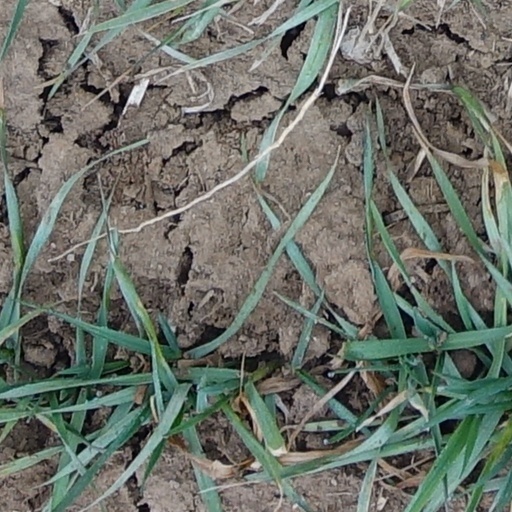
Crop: wheat